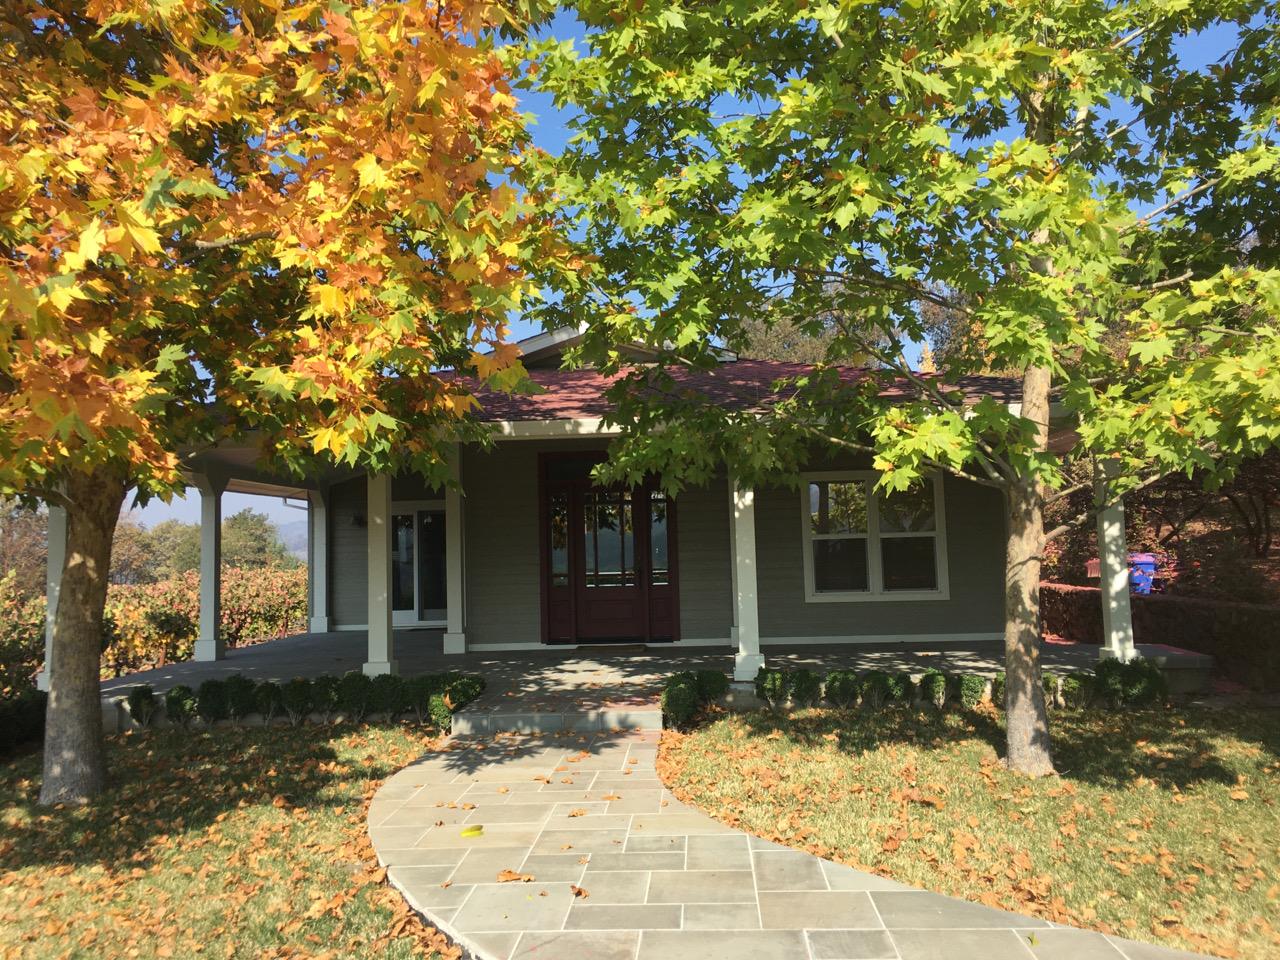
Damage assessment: no_damage